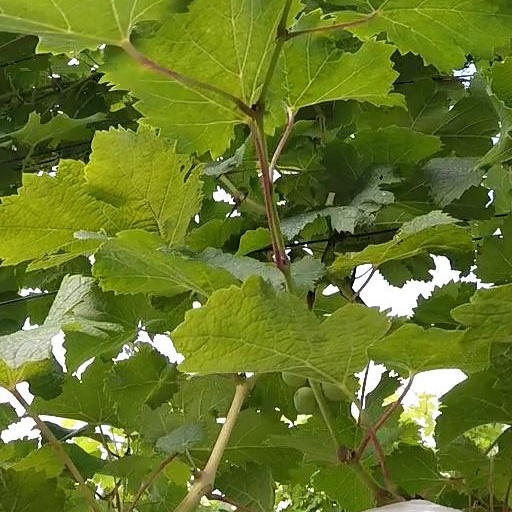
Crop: grape